Southern Ridges

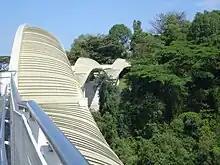
Henderson Waves

It is a 34-hectare park which is a popular place for wedding couples. A series of semi-circular terrace garden located at the top of the park is the Terrace Garden.